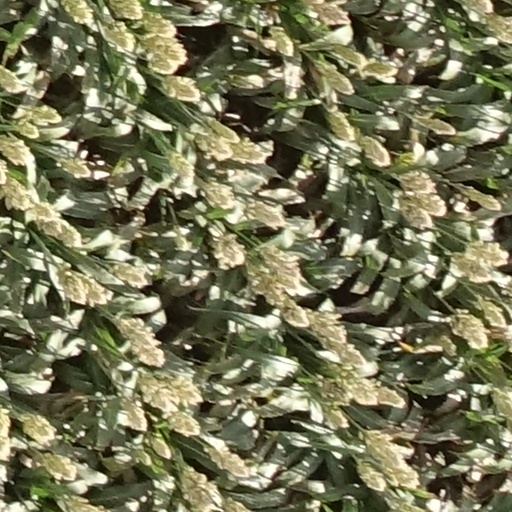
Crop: sorghum